Jelle Zijlstra

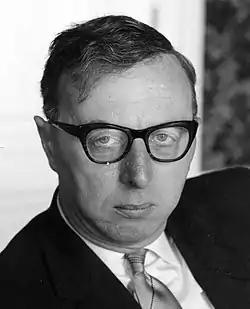
Zijlstra in 1966

Jelle Zijlstra (also spelled Zylstra; ; 27 August 1918 – 23 December 2001) was a Dutch politician of the Anti-Revolutionary Party (ARP) and economist who served as Prime Minister of the Netherlands from 22 November 1966 until 5 April 1967.